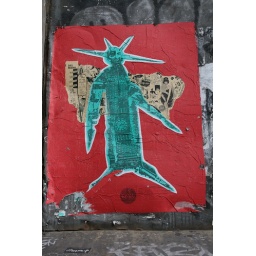
this would be nice in a gallery, or on the walls in my home